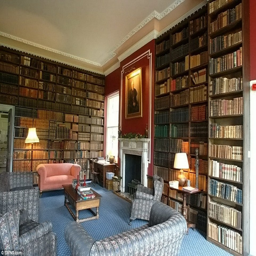
the estate agents selling the home , which went on the market admit there is probably some work to be done on it